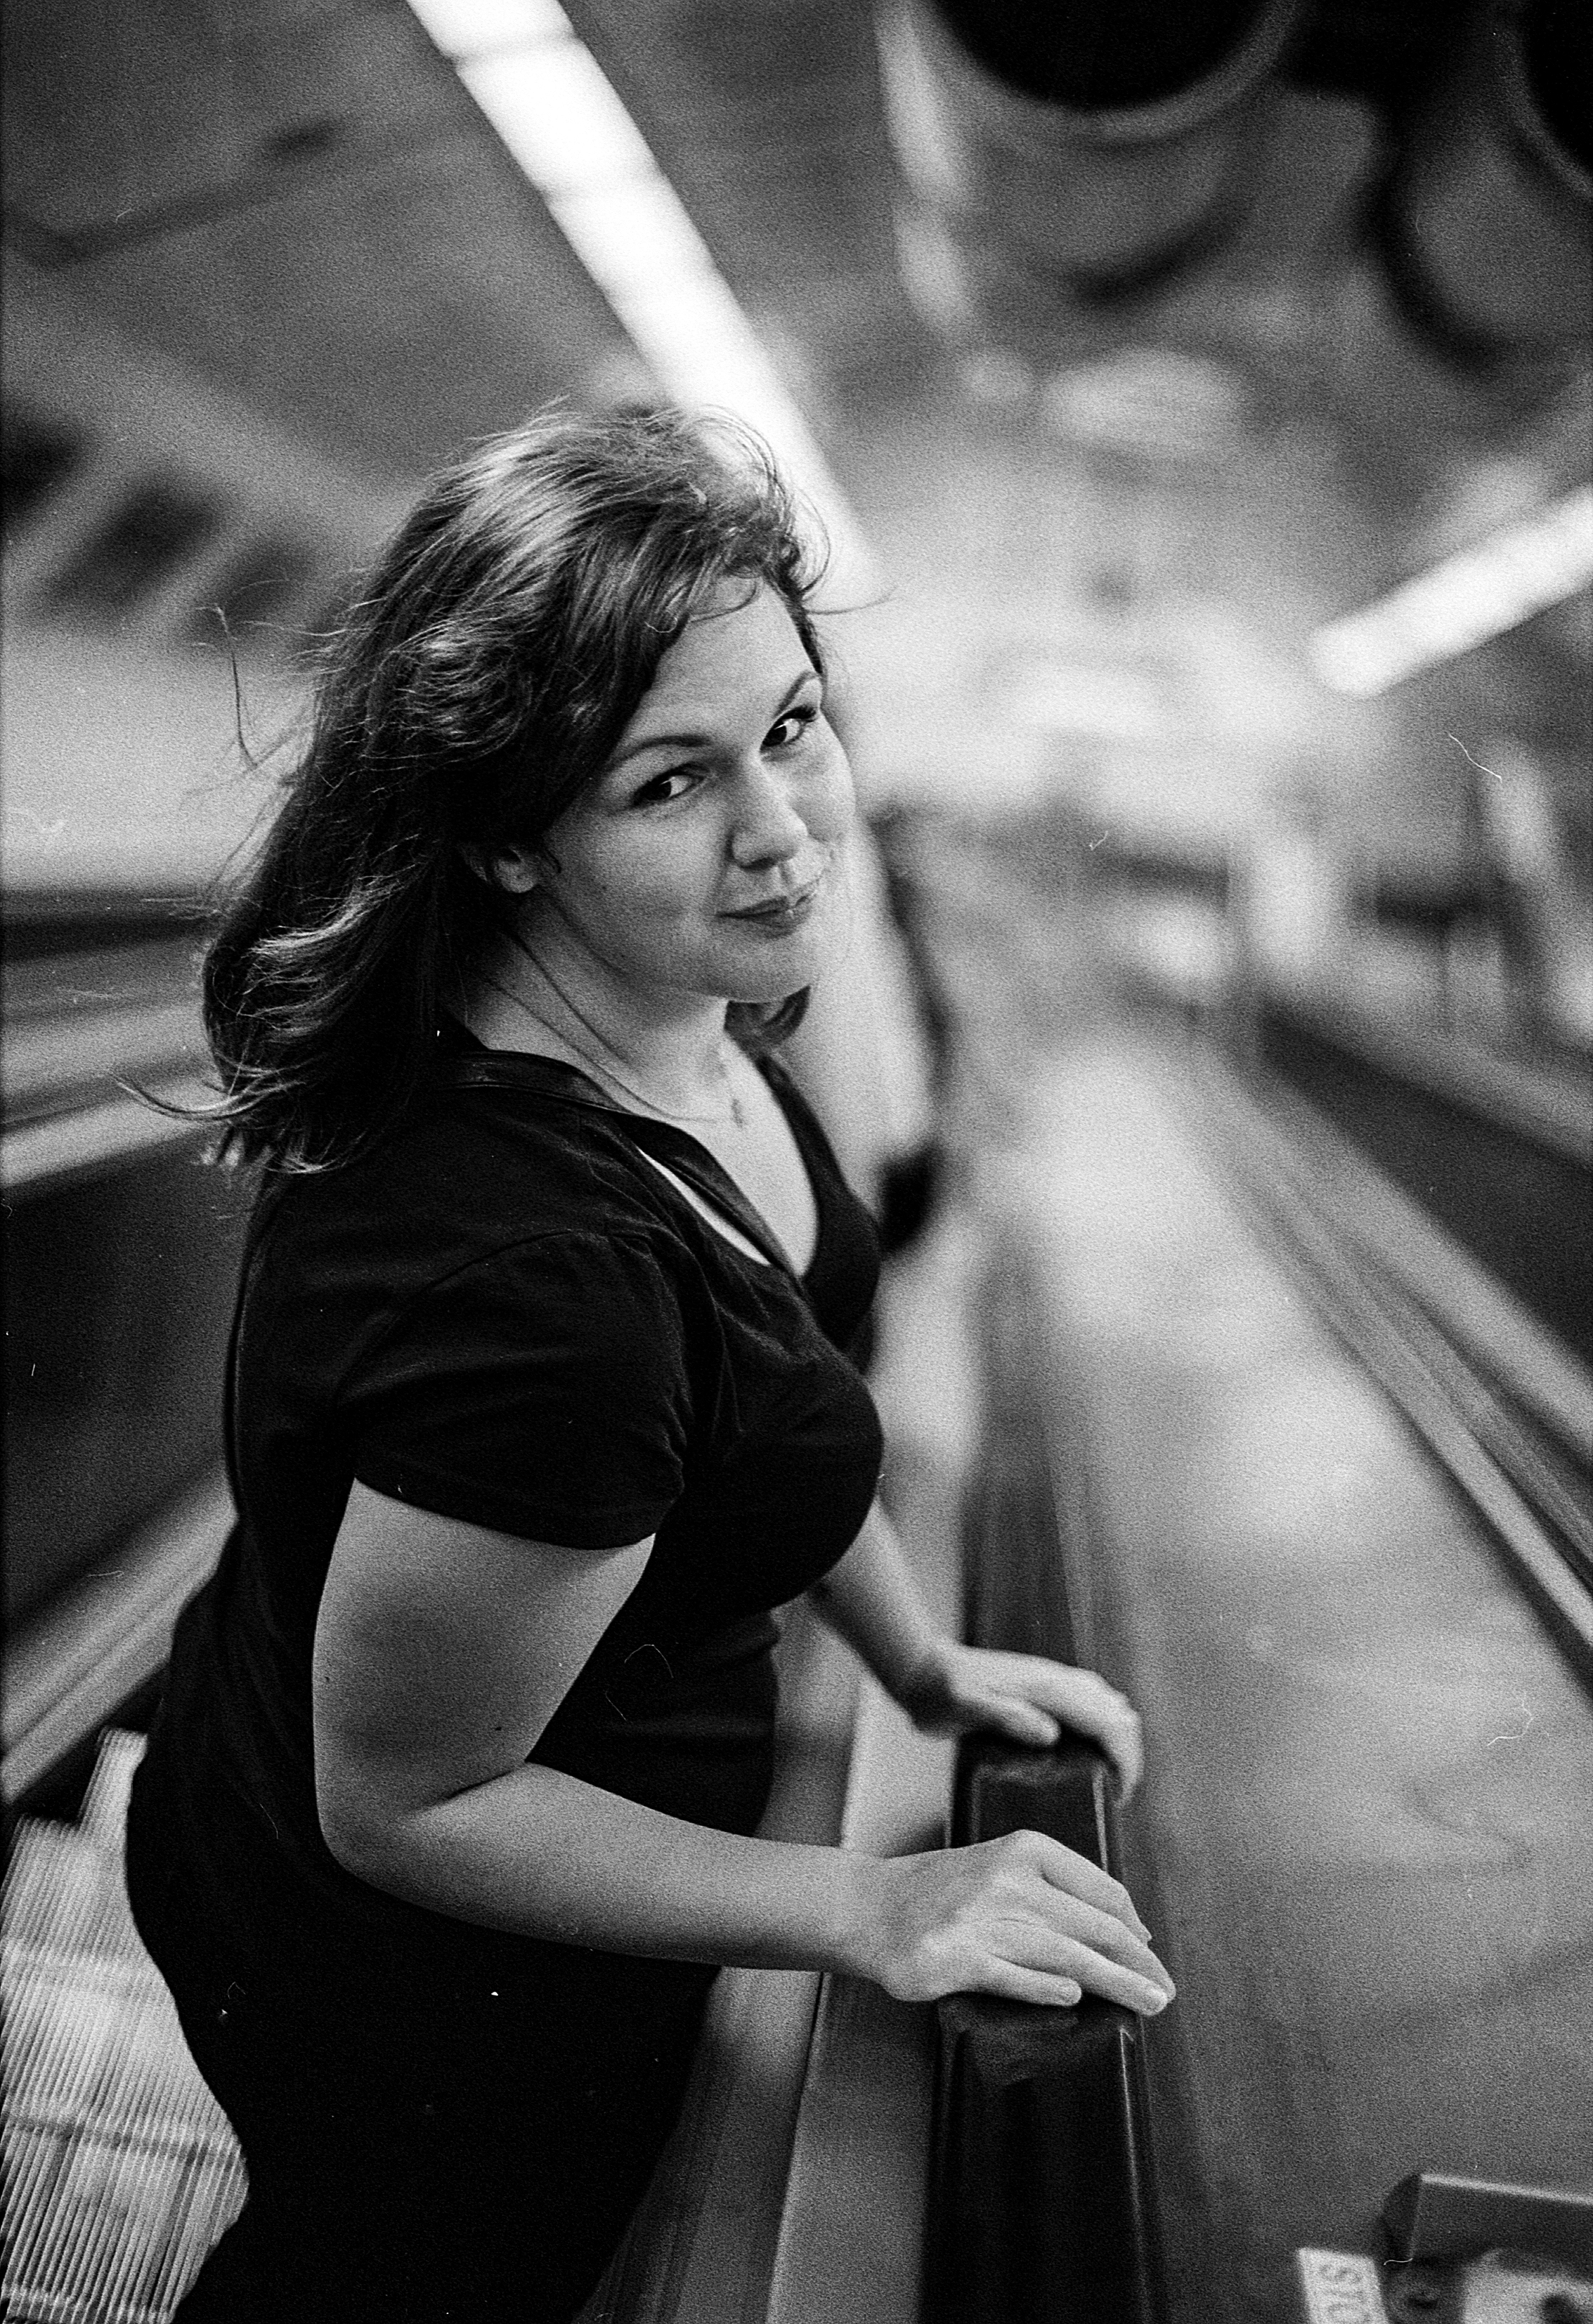
bokeh, black and white, girl, woman, white, photography, grain, film, analog, escalator, subway, metro, underground, portrait, model, young, sitting, canon, black, monochrome, lady, 50mm, photograph, self, snapshot, beauty, budapest, hungary, 14, ilford, hp5, filmisnotdead, lc29, iso400, eos3, developed, photo shoot, monochrome photography, portrait photography, film noir, human positions